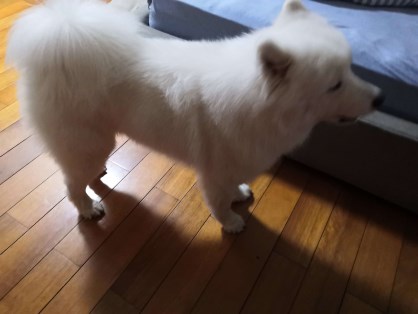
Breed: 2192-n000088-Samoyed